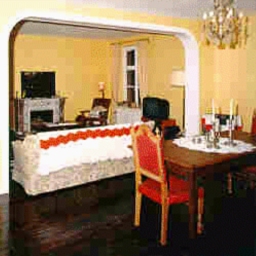
Room type: livingroom